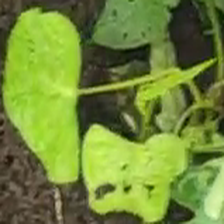
Weed species: Obscure_morning _glory(Ipomoea obscura)